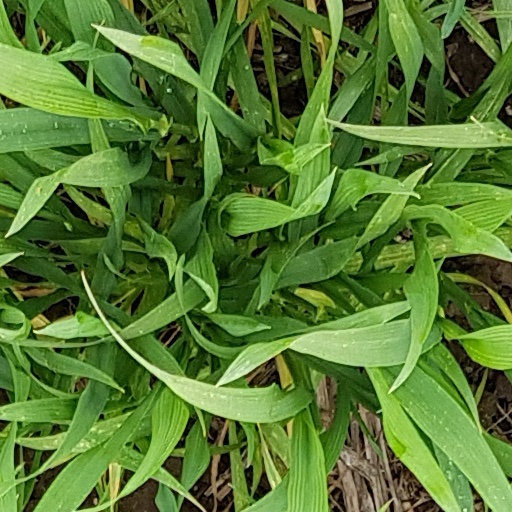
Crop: wheat